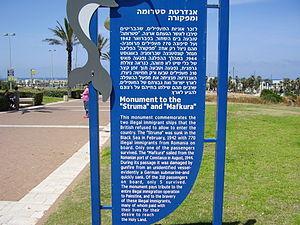
Le MV Mefküre est un bateau battant pavillon turc, transportant des réfugiés juifs à travers la mer Noire et coulé, comme dans le cas du Struma deux ans auparavant, par un sous-marin soviétique le 5 août 1944 : plus de 300 réfugiés sont tués.